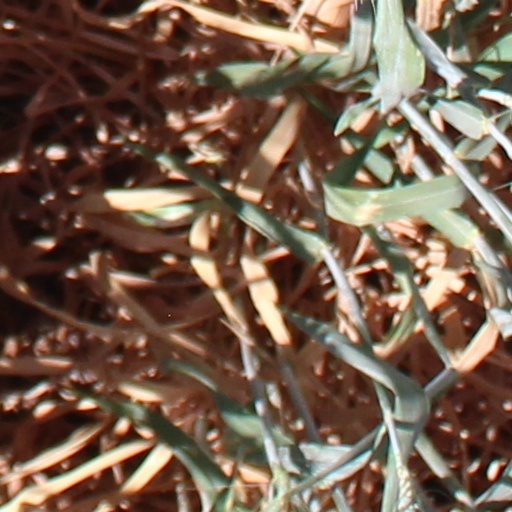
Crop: wheat